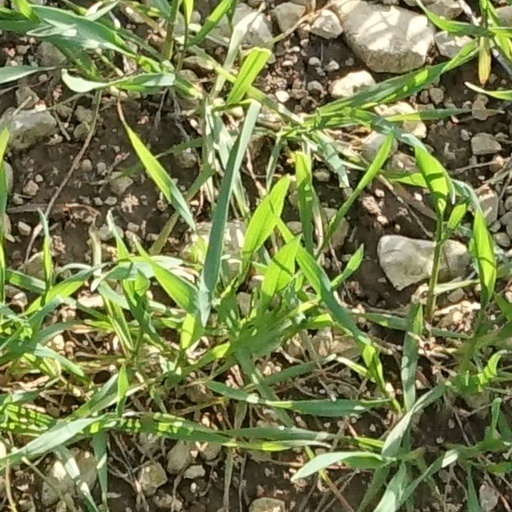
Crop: wheat